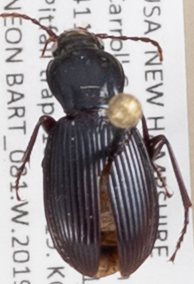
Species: Pterostichus tristis
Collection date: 2019-07-10
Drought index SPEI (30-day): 0.334
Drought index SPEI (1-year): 1.28
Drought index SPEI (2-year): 0.664